Nick Calathes

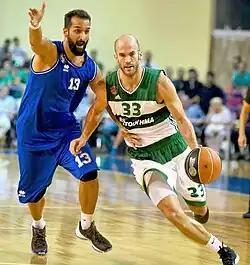
Calathes with Panathinaikos BC 2016

Nicholas William Calathes (Greek: Νικόλαος Γουίλιαμ "Νικ" Καλάθης, born February 7, 1989) is a Greek-American professional basketball player for AS Monaco of the French LNB Pro A and the EuroLeague. He is widely considered as one of the best point guards in EuroLeague history.